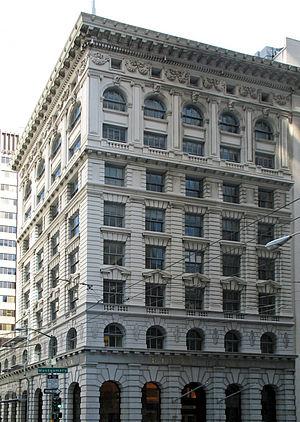
Liste complète des 135 National Historic Landmarks de Californie.